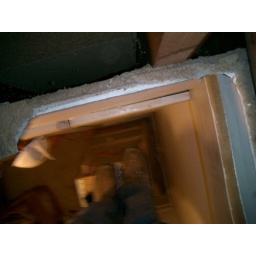
This is the insulation I added above the bedroom in a small cape house